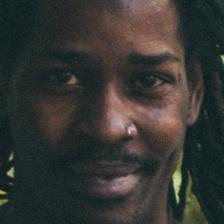
Label: faces